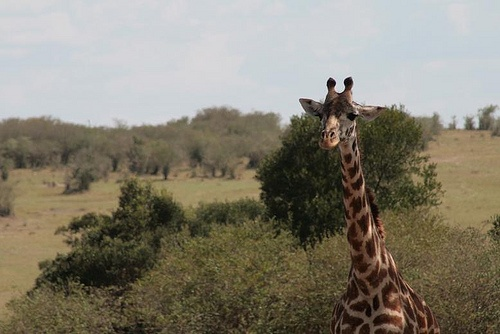
A giraffe standing on top of a grass covered field.
A giraffe standing in front of trees and an open field.
A close up of a giraffe with trees in the background.
A GIRAFFE IS STANDING IN THE GRASS LAND
The giraffe is standing in an open field.